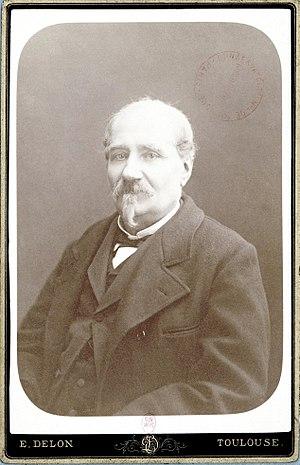
Louis Deffès (1819-1900), compositeur toulousain, en 1890.
Louis Deffès ou Pierre-Louis Deffès est un compositeur français né le 25 juillet 1819 à Toulouse et mort le 28 mai 1900.
La Tolosenca est une chanson occitane écrite par Lucien Mengaud avec une musique de Louis Deffès composée en 1845.